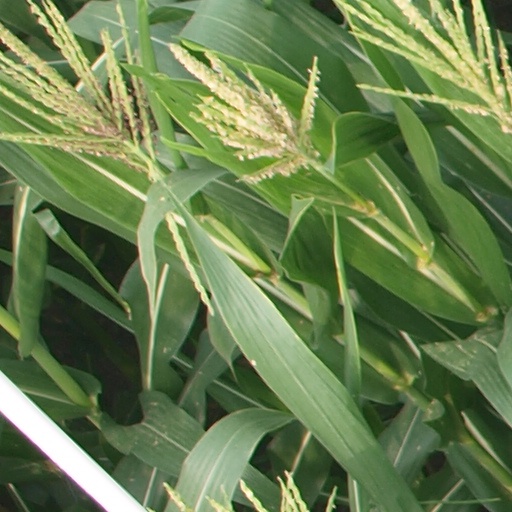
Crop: maize; corn